S. S. Vasan

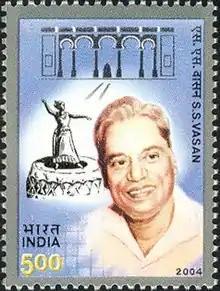
Vasan on 2004 stamp of India

Vasan believed that films were meant to entertain and were meant to be catered to the ordinary man. Colossal production values, huge sets, mammoth dances, thousands of extras were his hallmark. It can be said that a direct development of the use of song, dance and pageantry in film became almost a hallmark of Indian/Bollywood cinema and gave rise to the Madras formula of success. In more recent decades, this unfortunately overshadowed all the other cinematic values to have become almost the blueprint for formula films of India. Gemini was also the first to pioneer innovative marketing and PR plans for the release of films including the first to use the concept of giant 'cut-outs' and billboards beginning with Chandralekha. A vast number of reigning film and media professionals came out from the mentorship or employment of Gemini Studios.